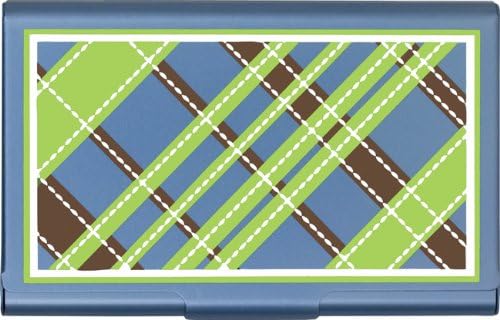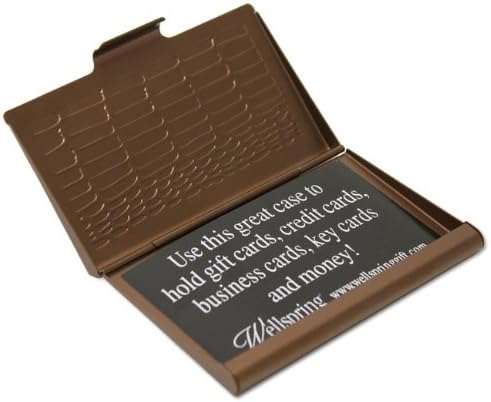
Wellspring Flip Case, Madison Plaid, Blue/Green/Brown (2415)
Category: Office Products
Flip Cases are great for gift cards (better than a greeting card!), business cards, credit cards, loyalty cards, hotel keys, I.D., and money. The metal case is screen printed with great design.
Features: Holds business cards, credit cards, gift cards and much more! | Sturdy metal protects the edges of your cards | Keep it in your wallet or in your purse